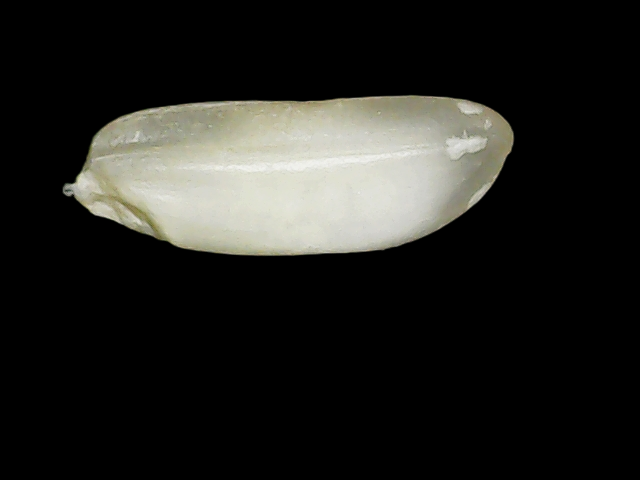
Rice variety: Binadhan24